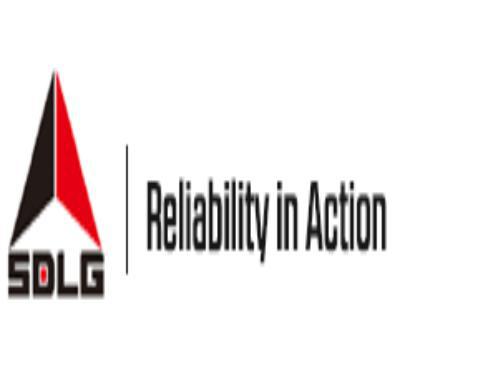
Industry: Transportation